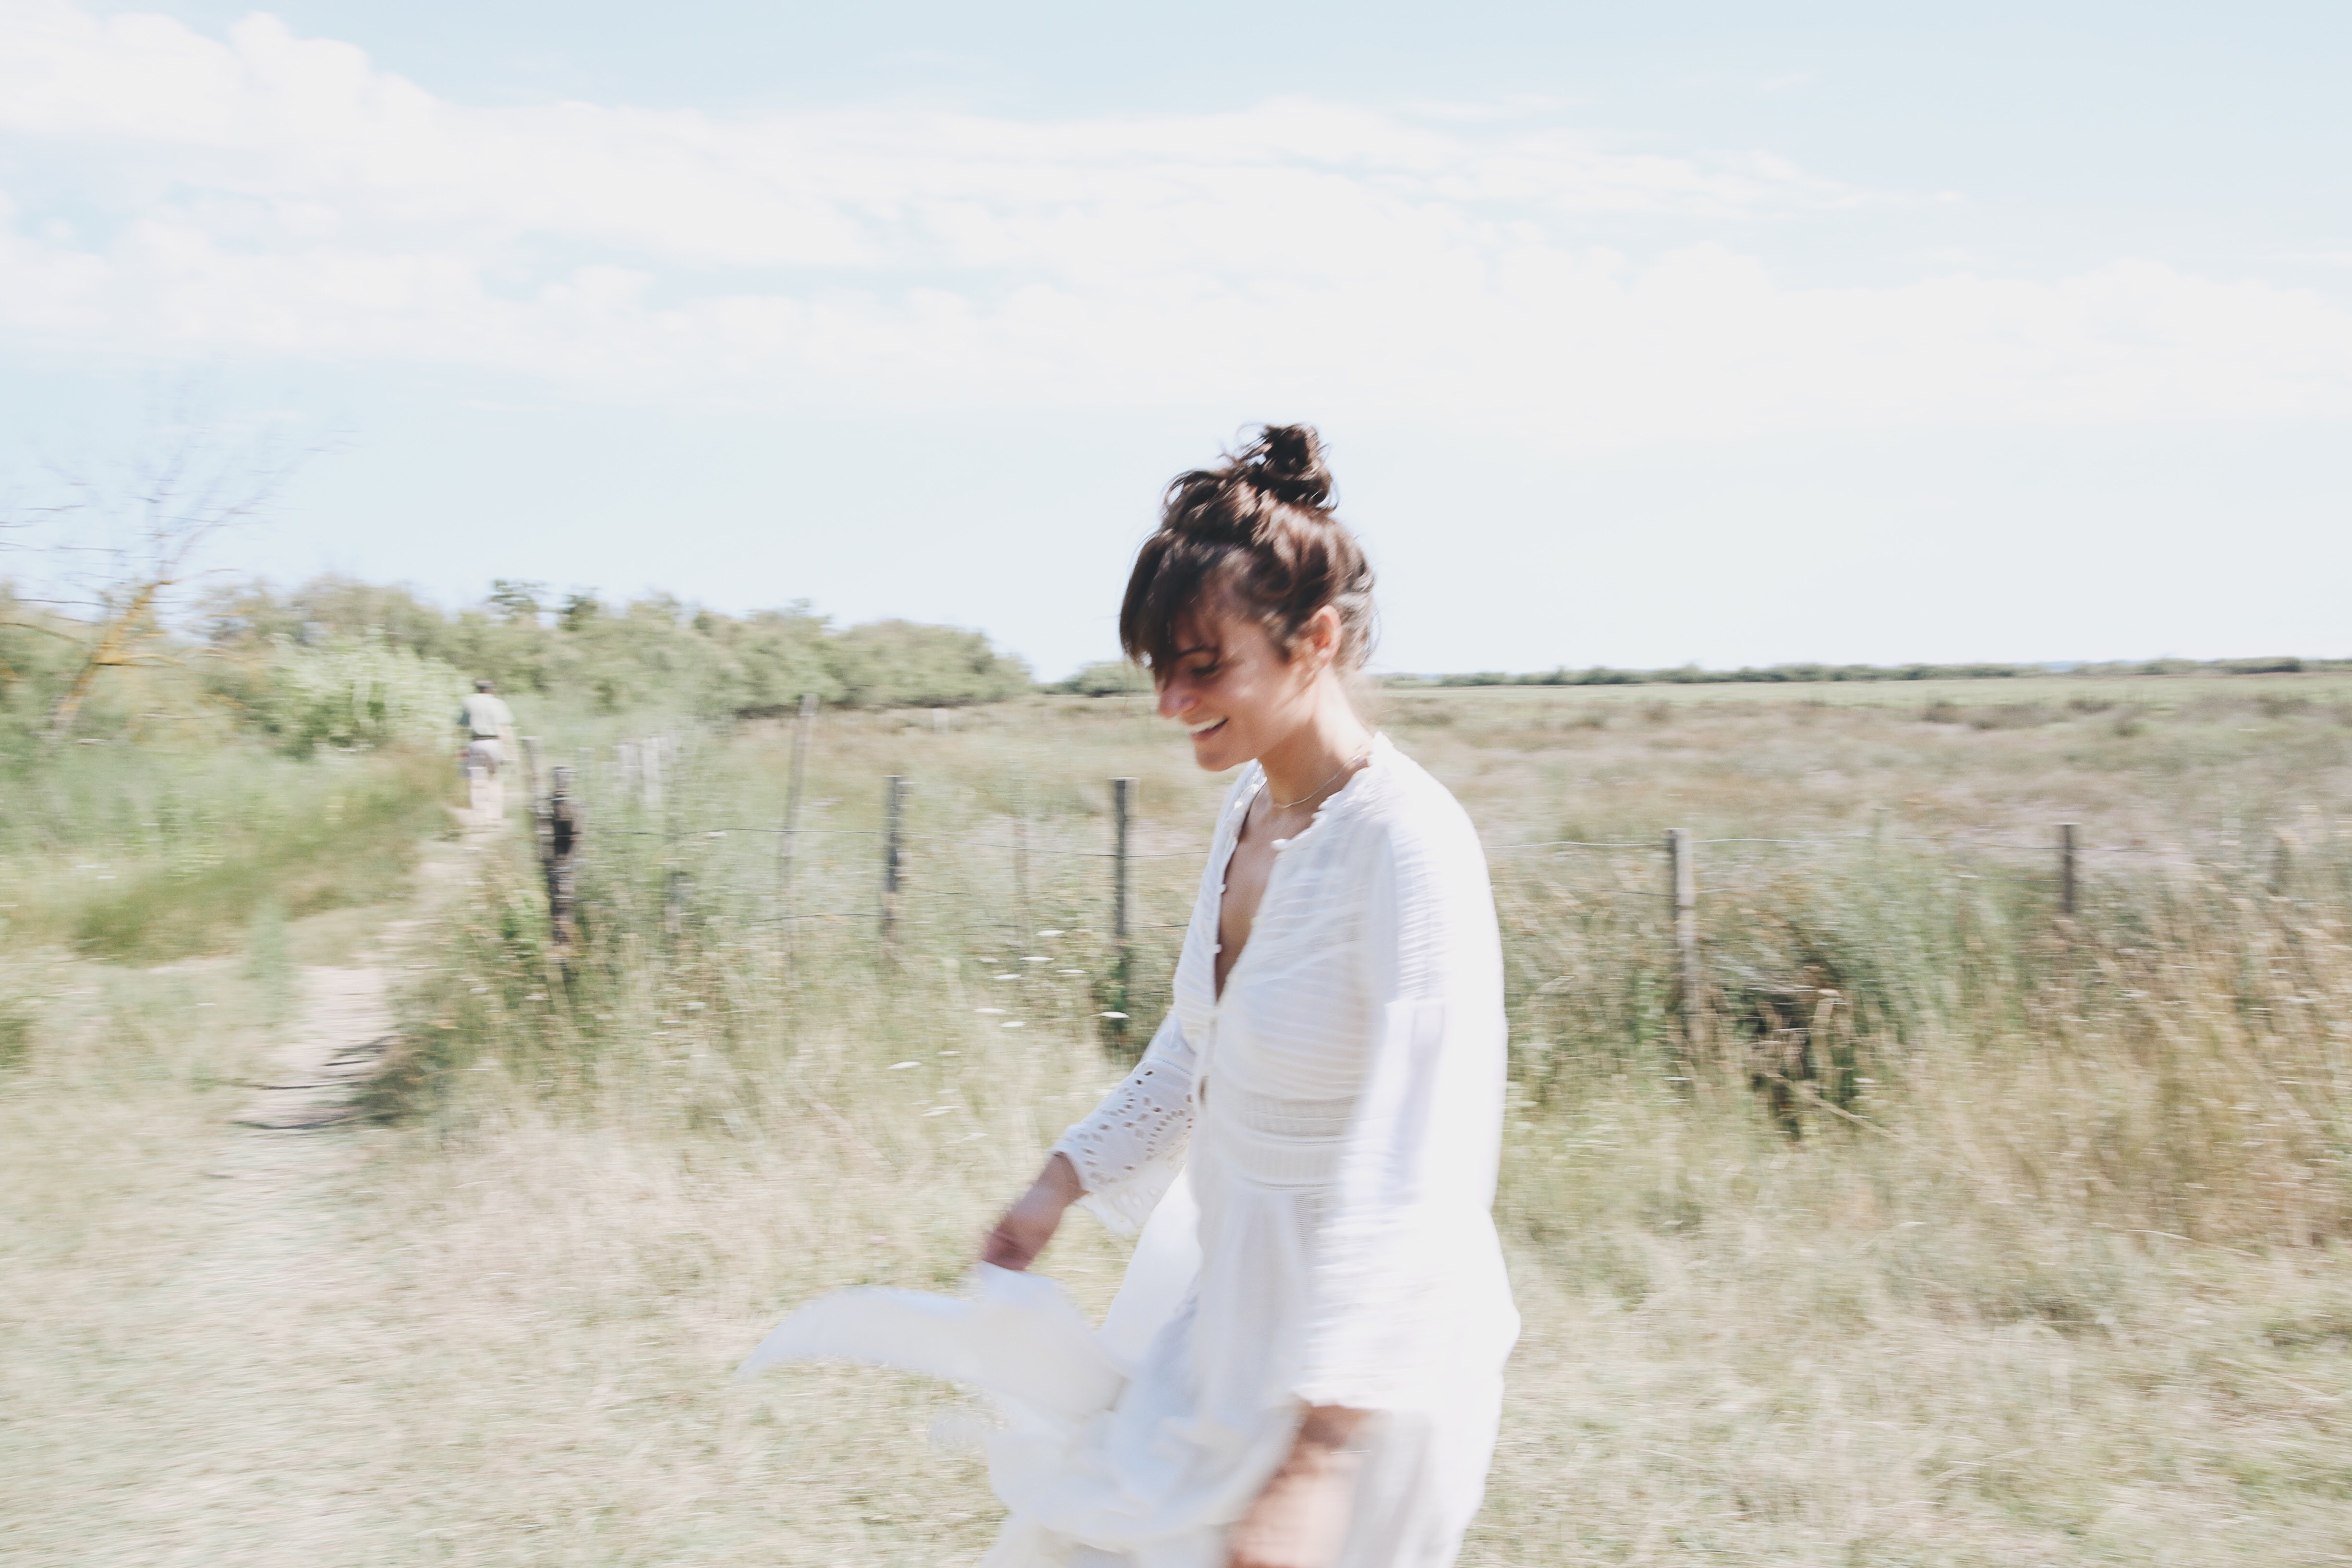
romance, bride, ceremony, dress, photograph, photo shoot